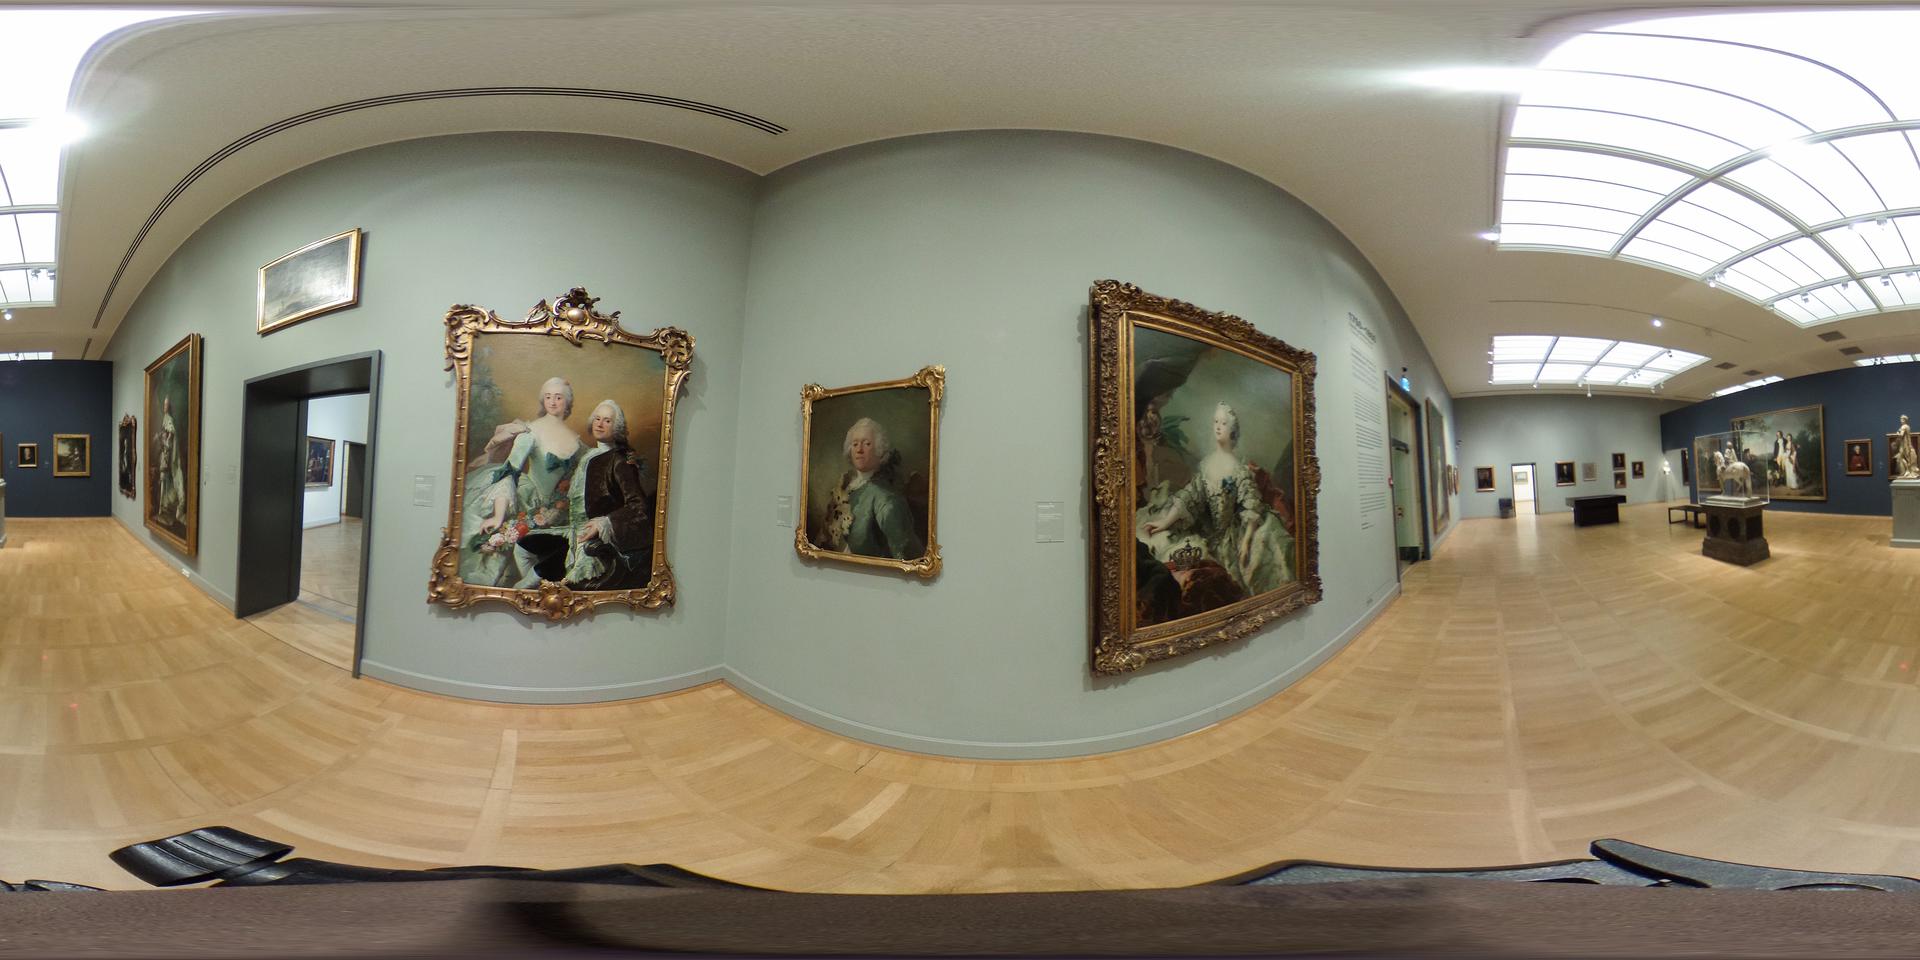
Referred object: Picture hanging above the door

Referred object: the large ornate gold-framed portrait painting